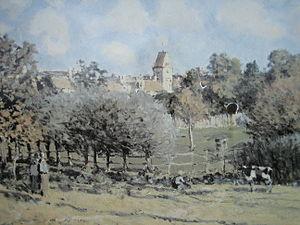
La route nationale 307, ou RN 307, était une route nationale française qui reliait Paris à Mareil-sur-Mauldre. Elle a été déclassée en RD 907 dans les Hauts-de-Seine et en RD 307 dans les Yvelines. Entre la porte de Saint-Cloud et le pont de Saint-Cloud, la traversée de Boulogne-Billancourt par la route de la Reine fut, jusqu'à la construction de la section de Paris à Saint-Cloud de l'autoroute A13, l'un des principaux points noirs du réseau routier français.
Le Pays des Impressionnistes est un label créé par le syndicat intercommunal à vocations multiples des Coteaux de Seine en 2001 afin de valoriser le patrimoine culturel de cette région d'accueil touristique. Neuf communes du département des Yvelines qui longent la boucle de la Seine et où, au cours du XIXᵉ siècle, des peintres impressionnistes ont exercé leur art sont associées à cette création : Bougival, Carrières-sur-Seine, Chatou, Croissy-sur-Seine, Le Pecq, Le Port-Marly, Louveciennes, Marly-le-Roi et Noisy-le-Roi. On y trouve le Chemin des Impressionnistes, quatre parcours pédestres jalonnés de reproductions de peintures témoignant du caractère encore remarquable des paysages des sites impressionnistes, proposés à l'inscription au Patrimoine mondial de l'humanité depuis 2009. Rueil-Malmaison, situé dans le département des Hauts-de-Seine, les a rejoint en 2010, année où huit de ces communes confient la mission de développement touristique du Pays des Impressionnistes à l’Office de Tourisme de Marly-le-Roi, qui propose des croisières impressionnistes le long des berges de la Seine, et des visites d'ateliers de peintres contemporains.
L'Église de Noisy-le-Roi, effet d'automne appelé aussi Le Clocher de Noisy-le-Roi- Effet d'Automne est un tableau impressionniste d'Alfred Sisley peint en 1874 à Noisy-le-Roi actuellement dans la Collection Burrell à Glasgow en Écosse. Sa reproduction grandeur réelle près de l'endroit de sa création sur un parcours du Pays des Impressionnistes est exposé sur la terrasse Sisley à l'entrée de la ville.